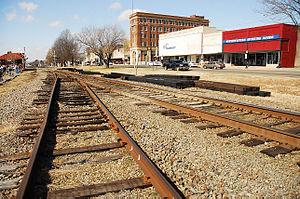
La ville de Morrilton est le siège du comté de Conway, dans l'Arkansas, aux États-Unis d'Amérique.